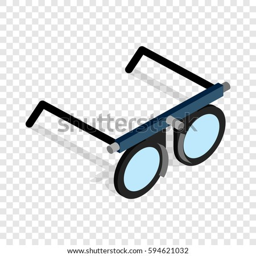
glasses for vision testing isometric icon 3d on a transparent background